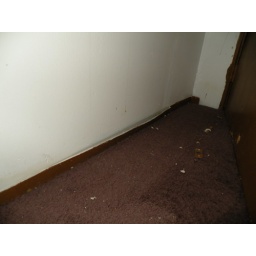
12.12.08 molding pulling away from the wall near the front door 2